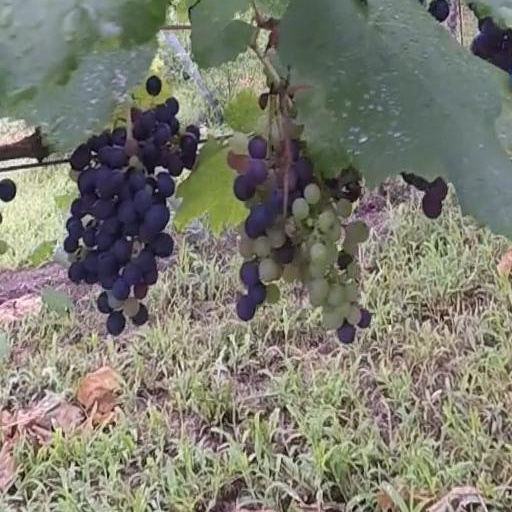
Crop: grape